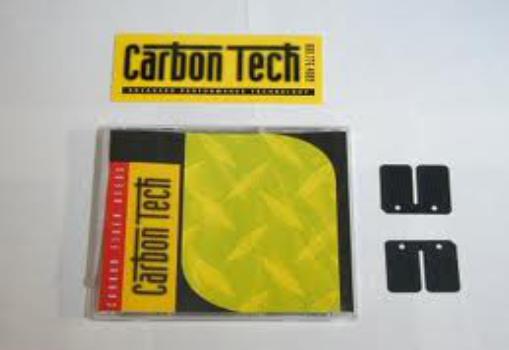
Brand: Carbontech
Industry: Others